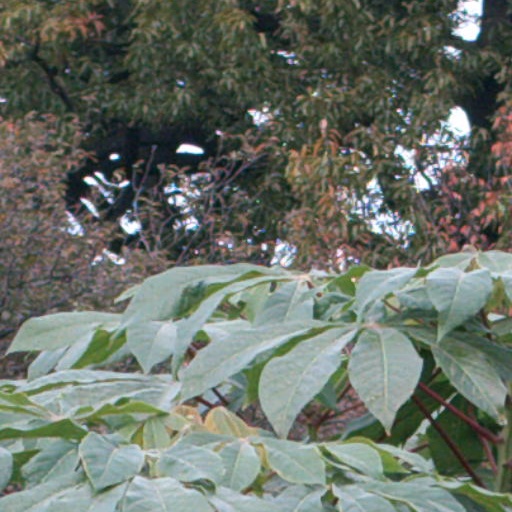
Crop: cassava